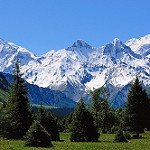
Label: glacier